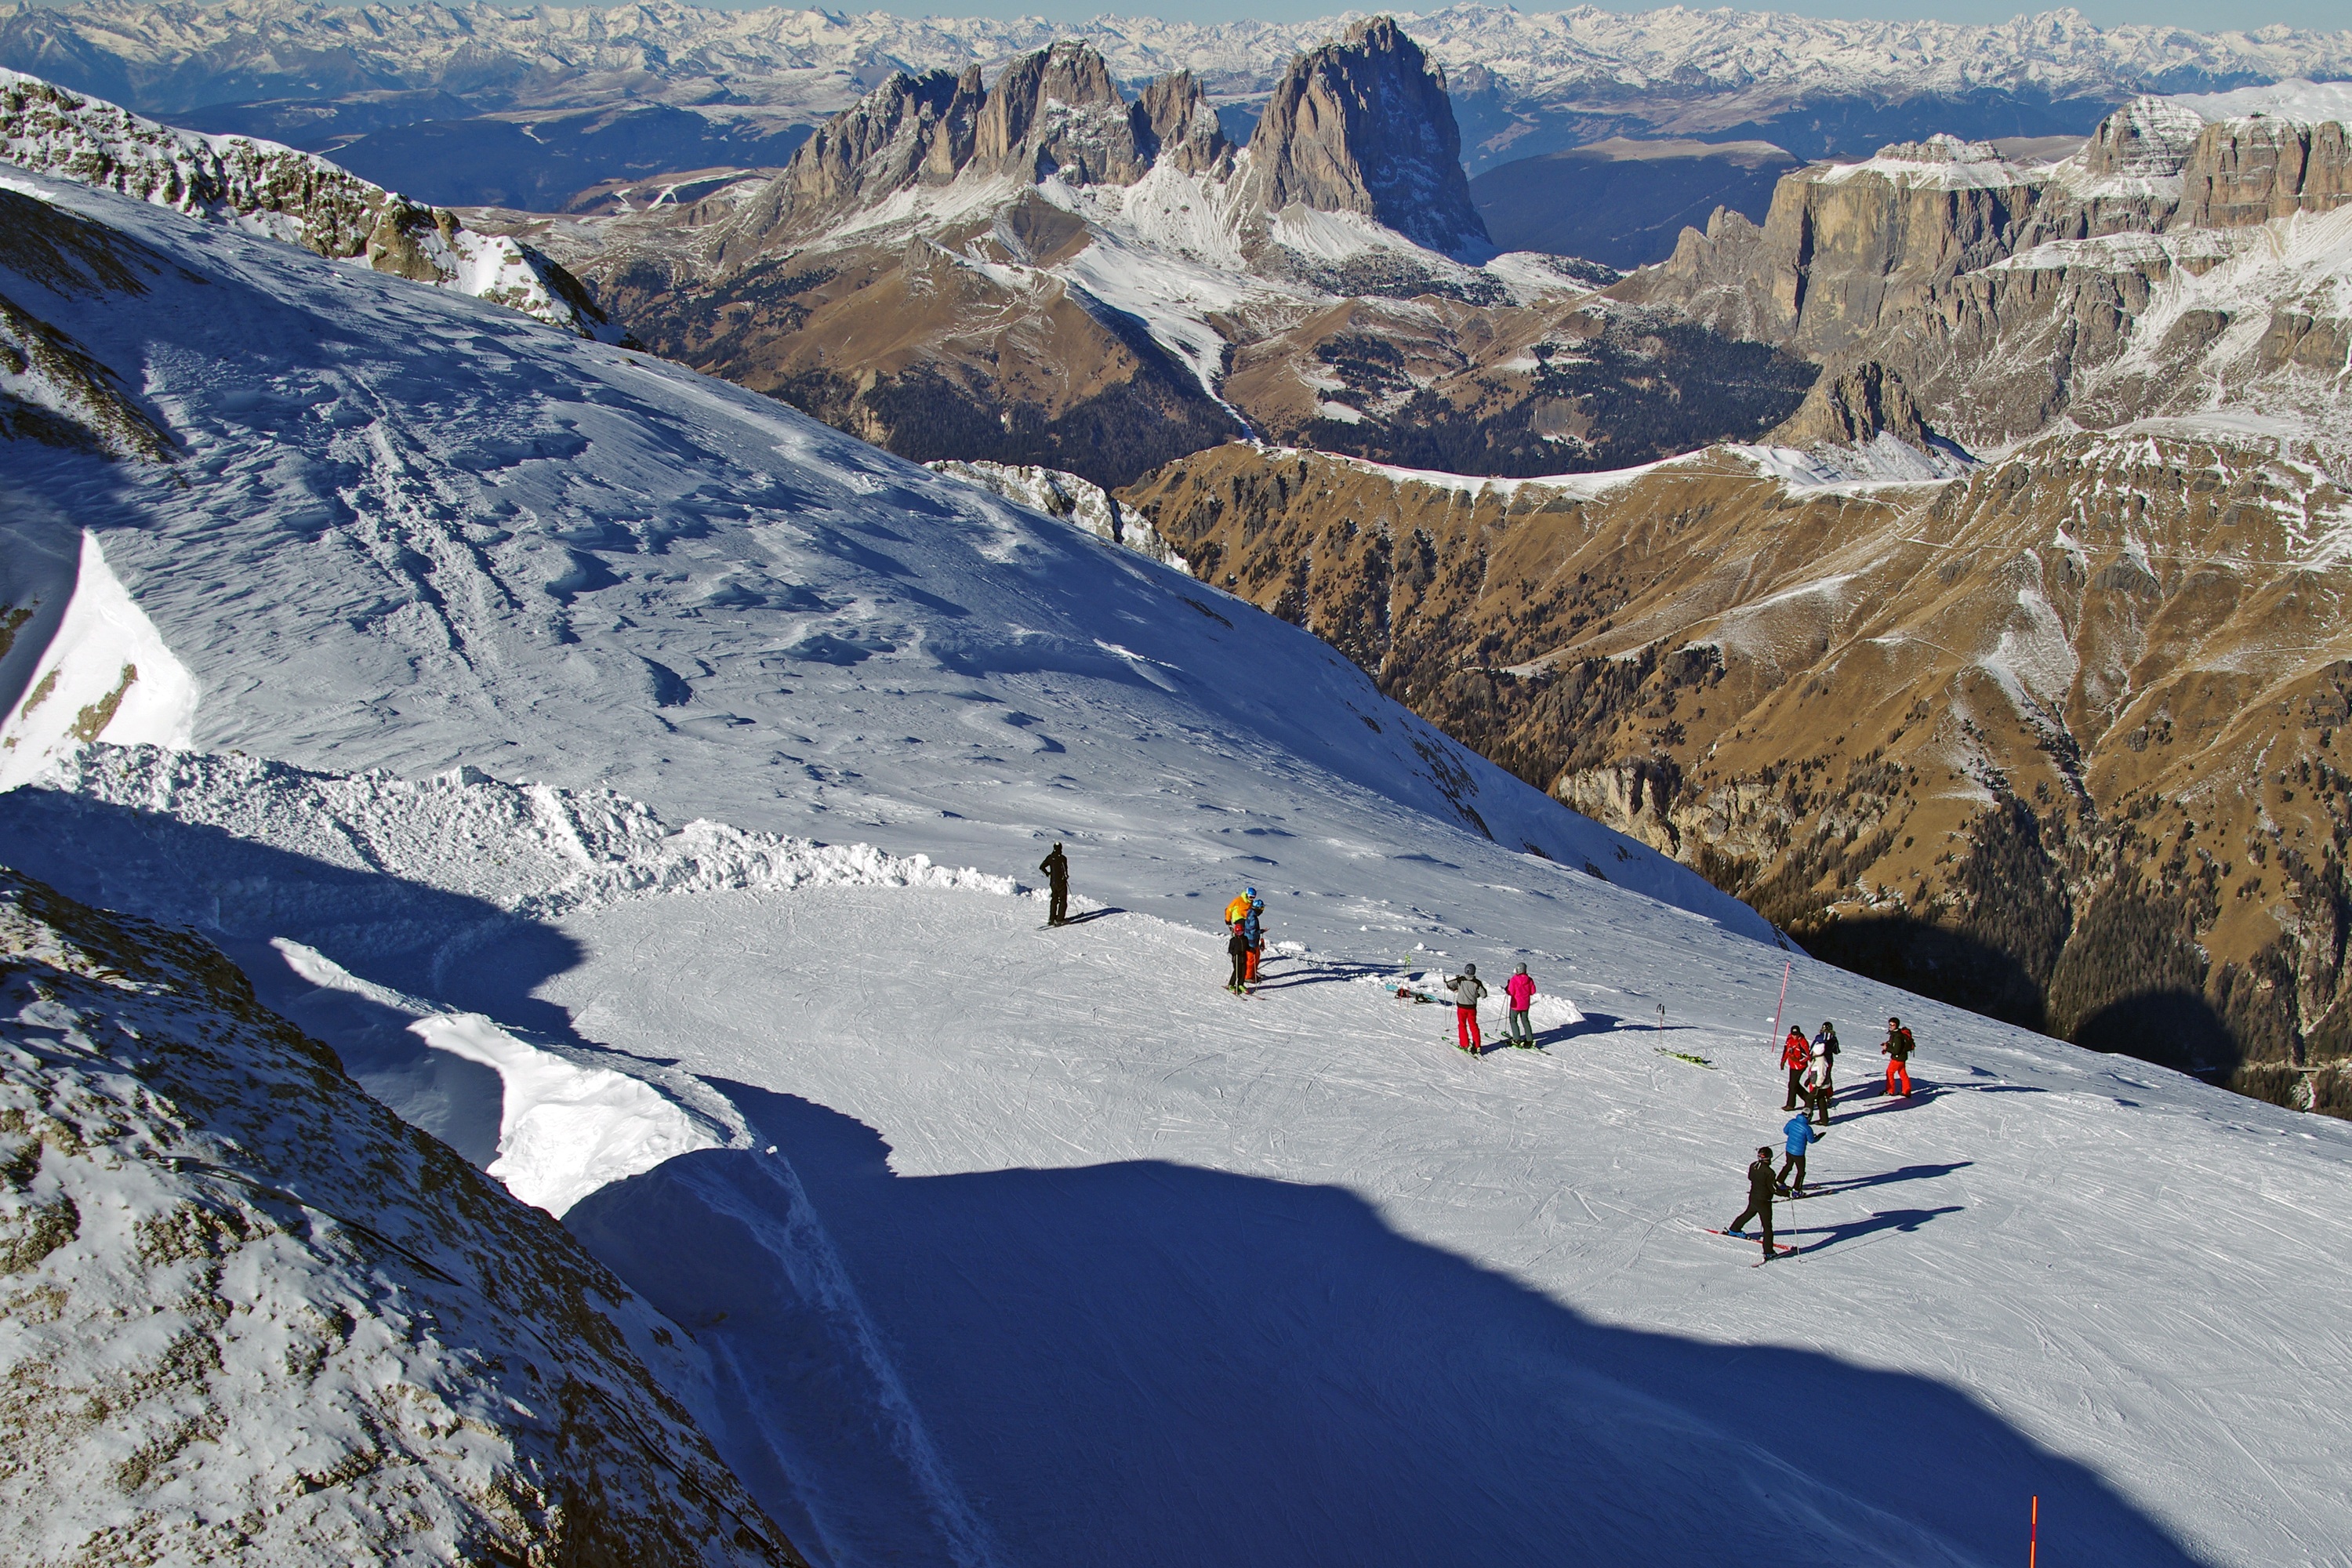
mountain, snow, cold, winter, sky, white, adventure, valley, mountain range, ice, glacier, italy, skiing, tourism, terrain, ridge, summit, mountaineering, winter landscape, winter sport, massif, mountaineer, alps, ski, veneto, fell, cirque, piste, elevation, moraine, dolomites, belluno, skiers, ski touring, mountain pass, marmolada, ski mountaineering, ski equipment, mountainous landforms, glacial landform, geological phenomenon, ice cap, ar te, ski cross, dolomiti superski